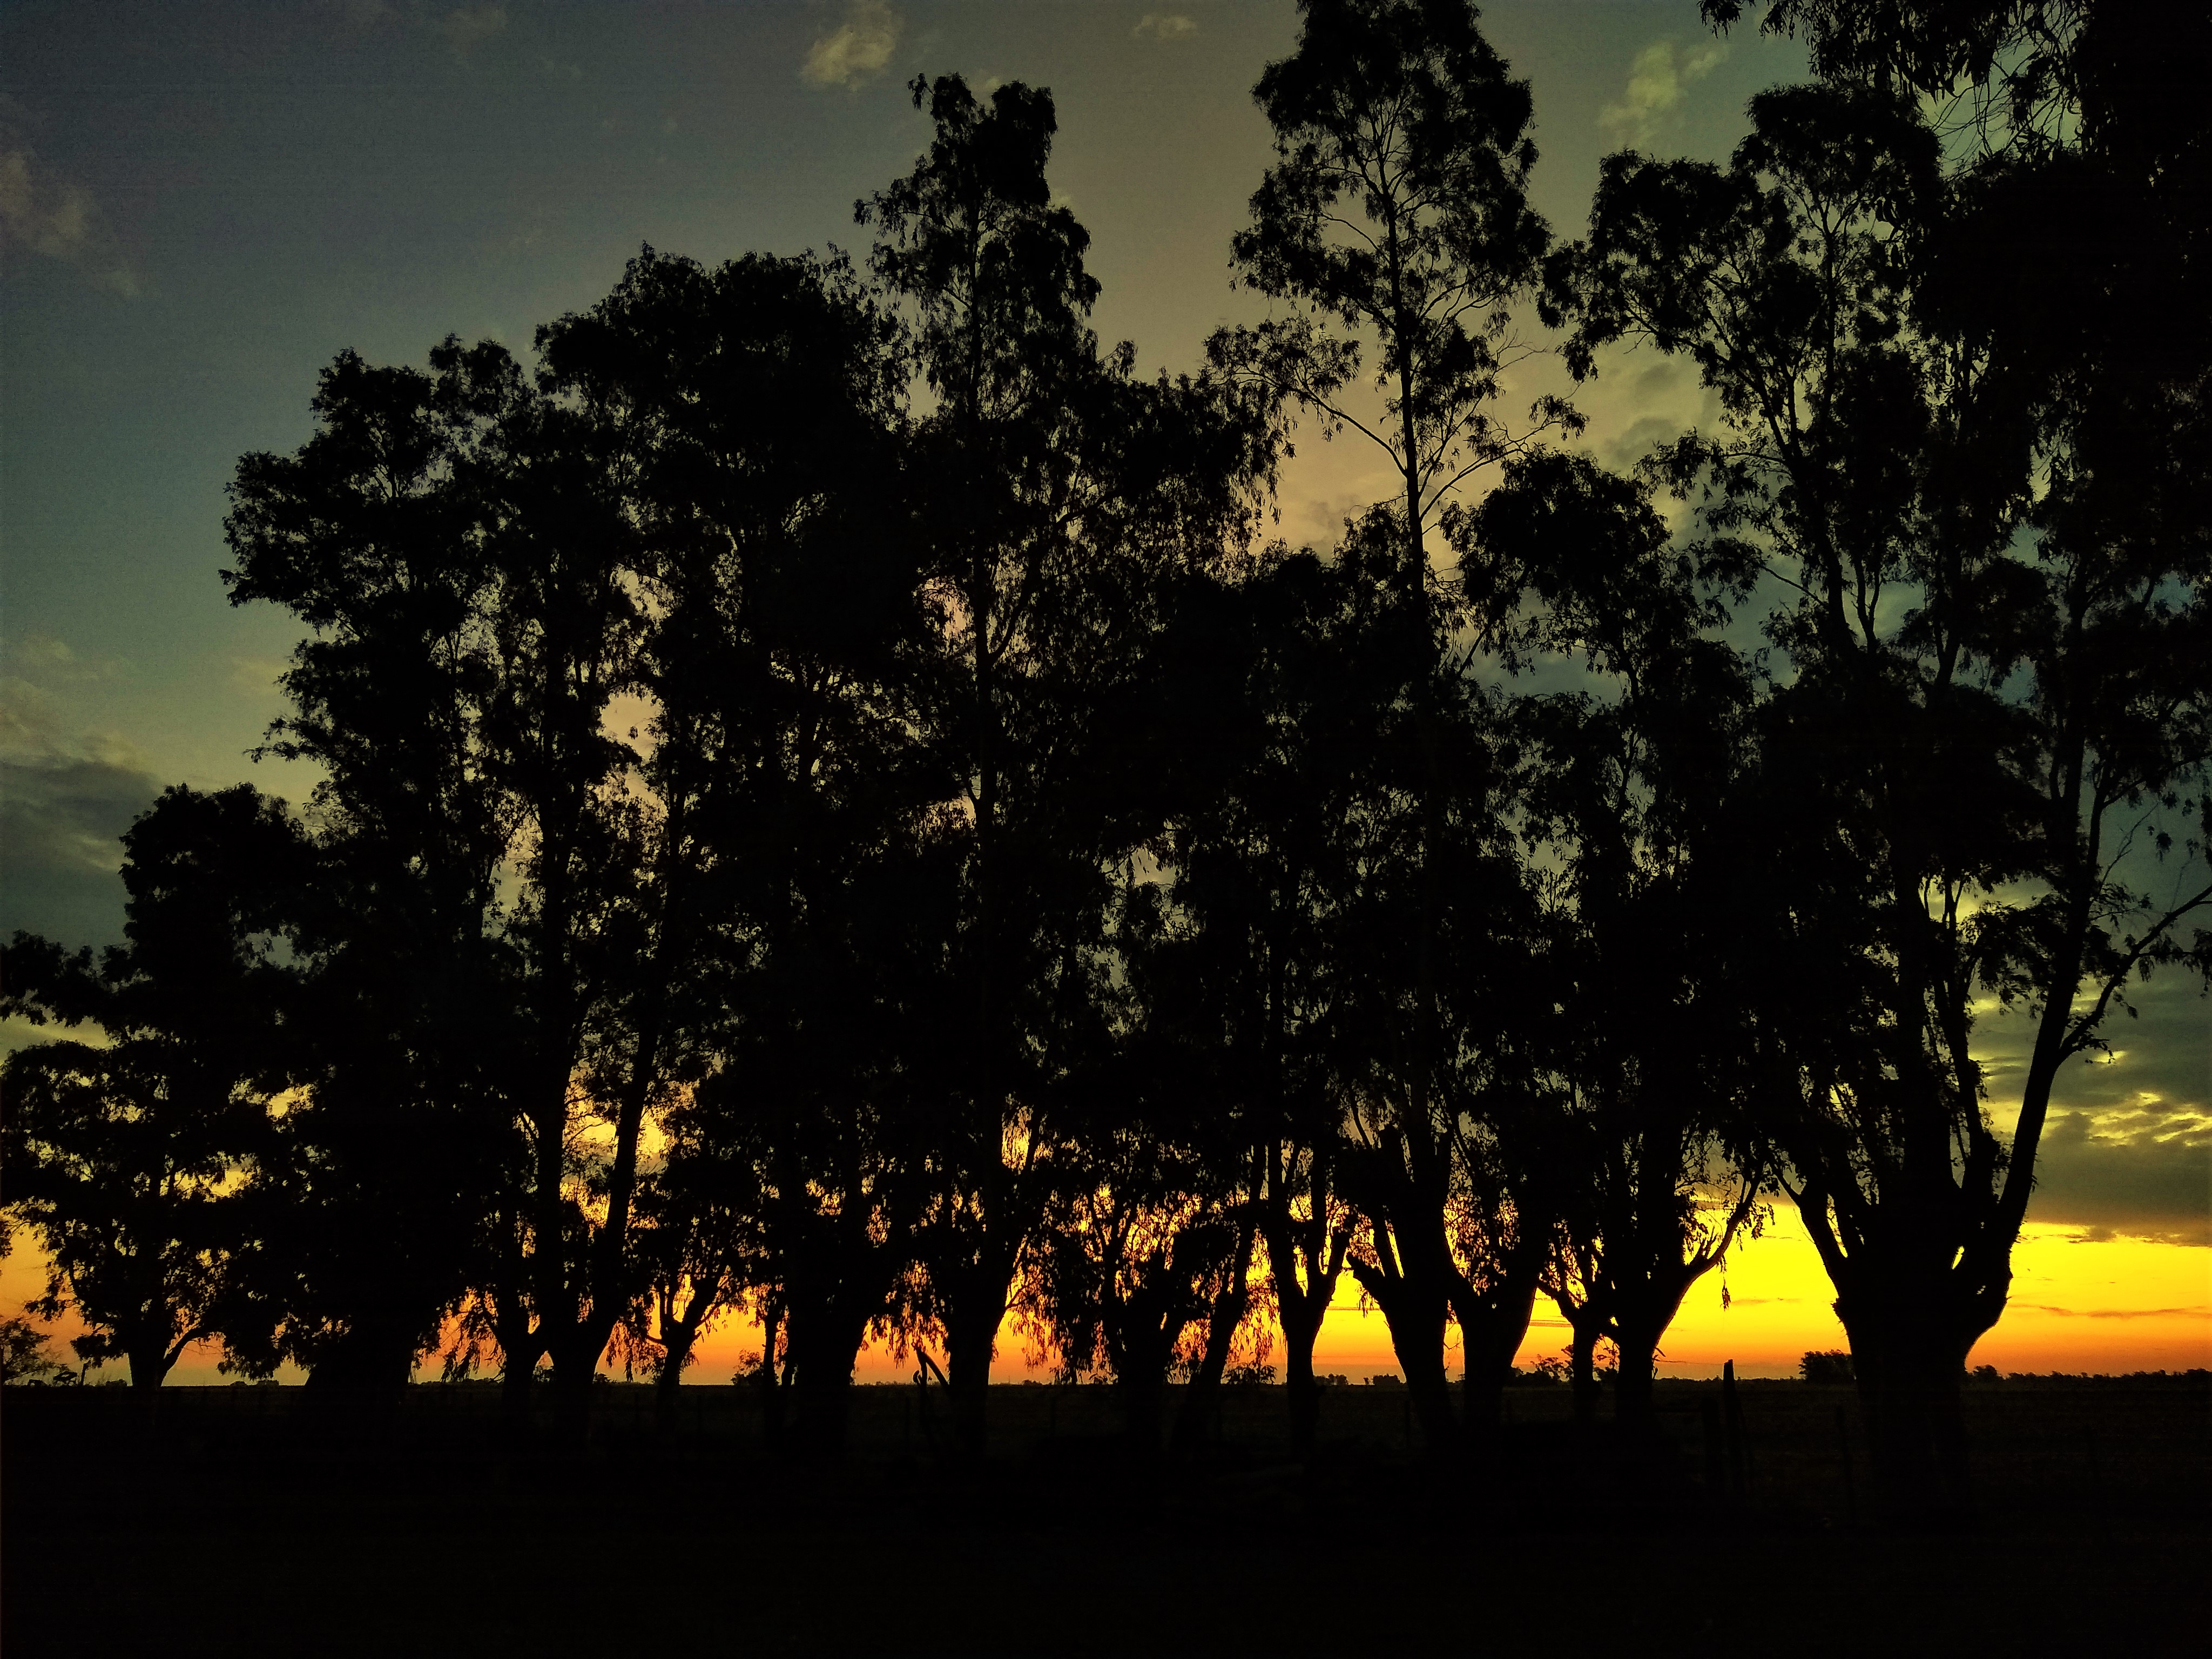
trees, sunset, field, sun, sky, night, tree, nature, natural landscape, evening, cloud, dusk, yellow, woody plant, morning, horizon, branch, plant, atmosphere, darkness, leaf, landscape, sunlight, sunrise, photography, rural area, silhouette, backlighting, Tints and shades, world, savanna, midnight, heat, afterglow, forest